Ottawa River timber trade

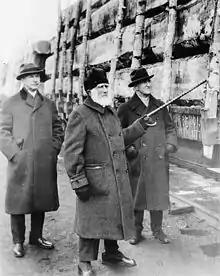
J.R. Booth and sons, c. 1900

John Rudolphus Booth was one of Canada's largest lumber barons and most successful entrepreneurs; he also worked at the Chaudière. He had once helped build Andrew Leamy's sawmill in Hull, and later began producing shingles near the Chaudière Falls in a rented sawmill. He later built his own sawmill, was the lumber supplier for the Parliament buildings, and his name became widely known. With profits, he financed a large sawmill at the falls. In 1865, he was the location's third largest producer and twenty-five years later he had the highest daily output in the world. Booth's operation in the 1870s was so immense, it produced more than 30 million board feet of pine lumber.